Matt Saracen

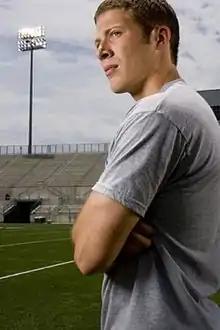
Zach Gilford as Matthew Saracen

Matthew "Matt" Saracen is a fictional character in the NBC/DirecTV (The 101 Network) television drama series "Friday Night Lights" portrayed by the actor Zach Gilford. He is the former backup quarterback of the Dillon High School Panthers before being thrust into the starting spotlight after Jason Street suffers a career-ending injury. His character is based on Mike Winchell and Chris Comer from and the 2004 film.